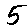
Label: 5